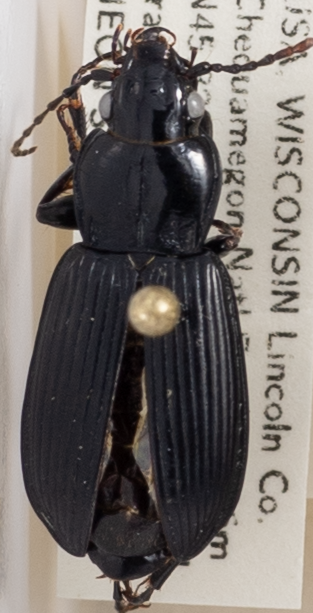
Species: Pterostichus melanarius melanarius
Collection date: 2018-08-21
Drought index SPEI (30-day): -0.864
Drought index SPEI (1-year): -0.46
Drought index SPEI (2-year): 1.186